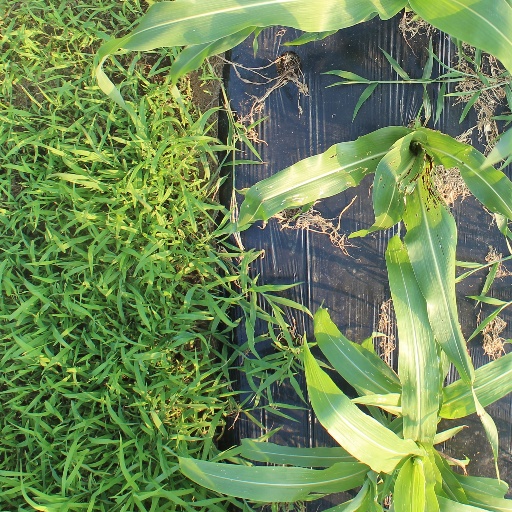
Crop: sorghum